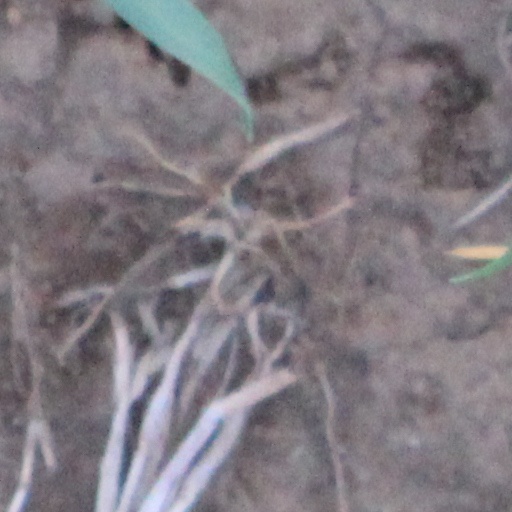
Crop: wheat